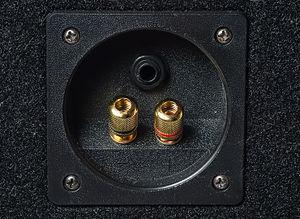
Connexions par bornes vissantes acceptant les fiches banane et par jack 6,35 mm
Une enceinte est un coffret comportant un ou plusieurs haut-parleurs, permettant la reproduction du son à partir d'un signal électrique fourni par un amplificateur audio. La partie amplification peut être intégrée ou non à l'enceinte, et des dispositifs électroniques comme des filtres sont souvent incorporés.